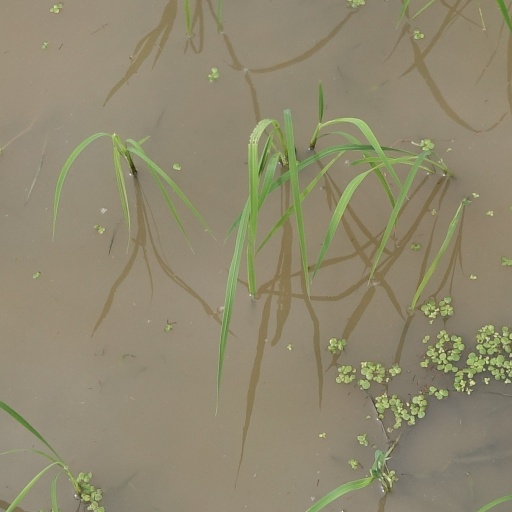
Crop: rice